Fahrni

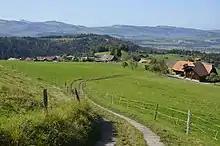
Lueg in the municipality of Fahrni

Fahrni is a municipality in the administrative district of Thun in the canton of Bern in Switzerland.